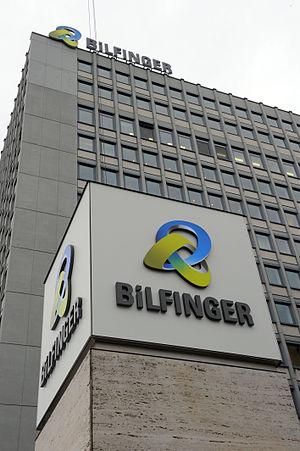
Bilfinger SE, dont le siège social est à Mannheim en Allemagne, est une grande entreprise allemande de construction et services qui fait partie du SDAX. La société a été connue comme Bilfinger Berger, a cependant changé son nom en 2012.